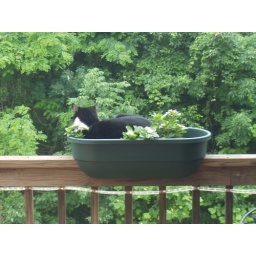
Stormy in flower pot June 2005